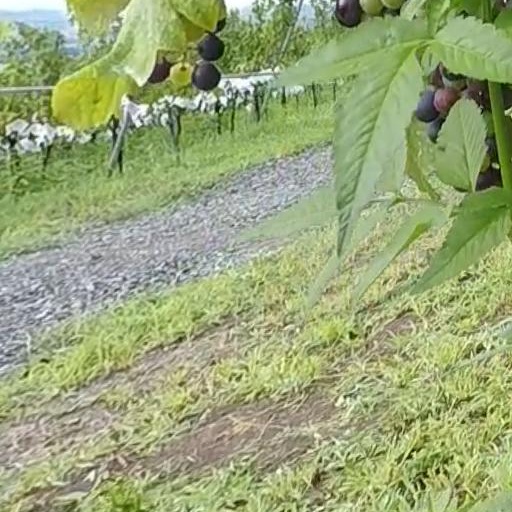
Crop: grape